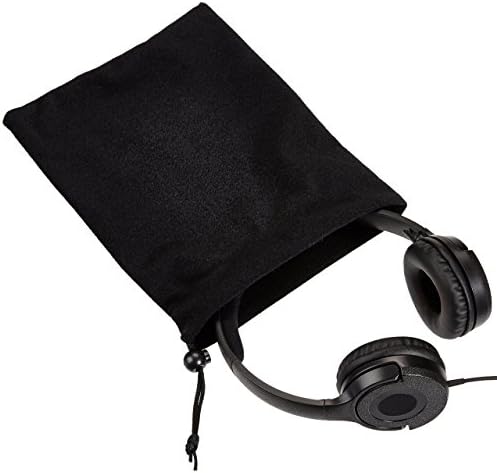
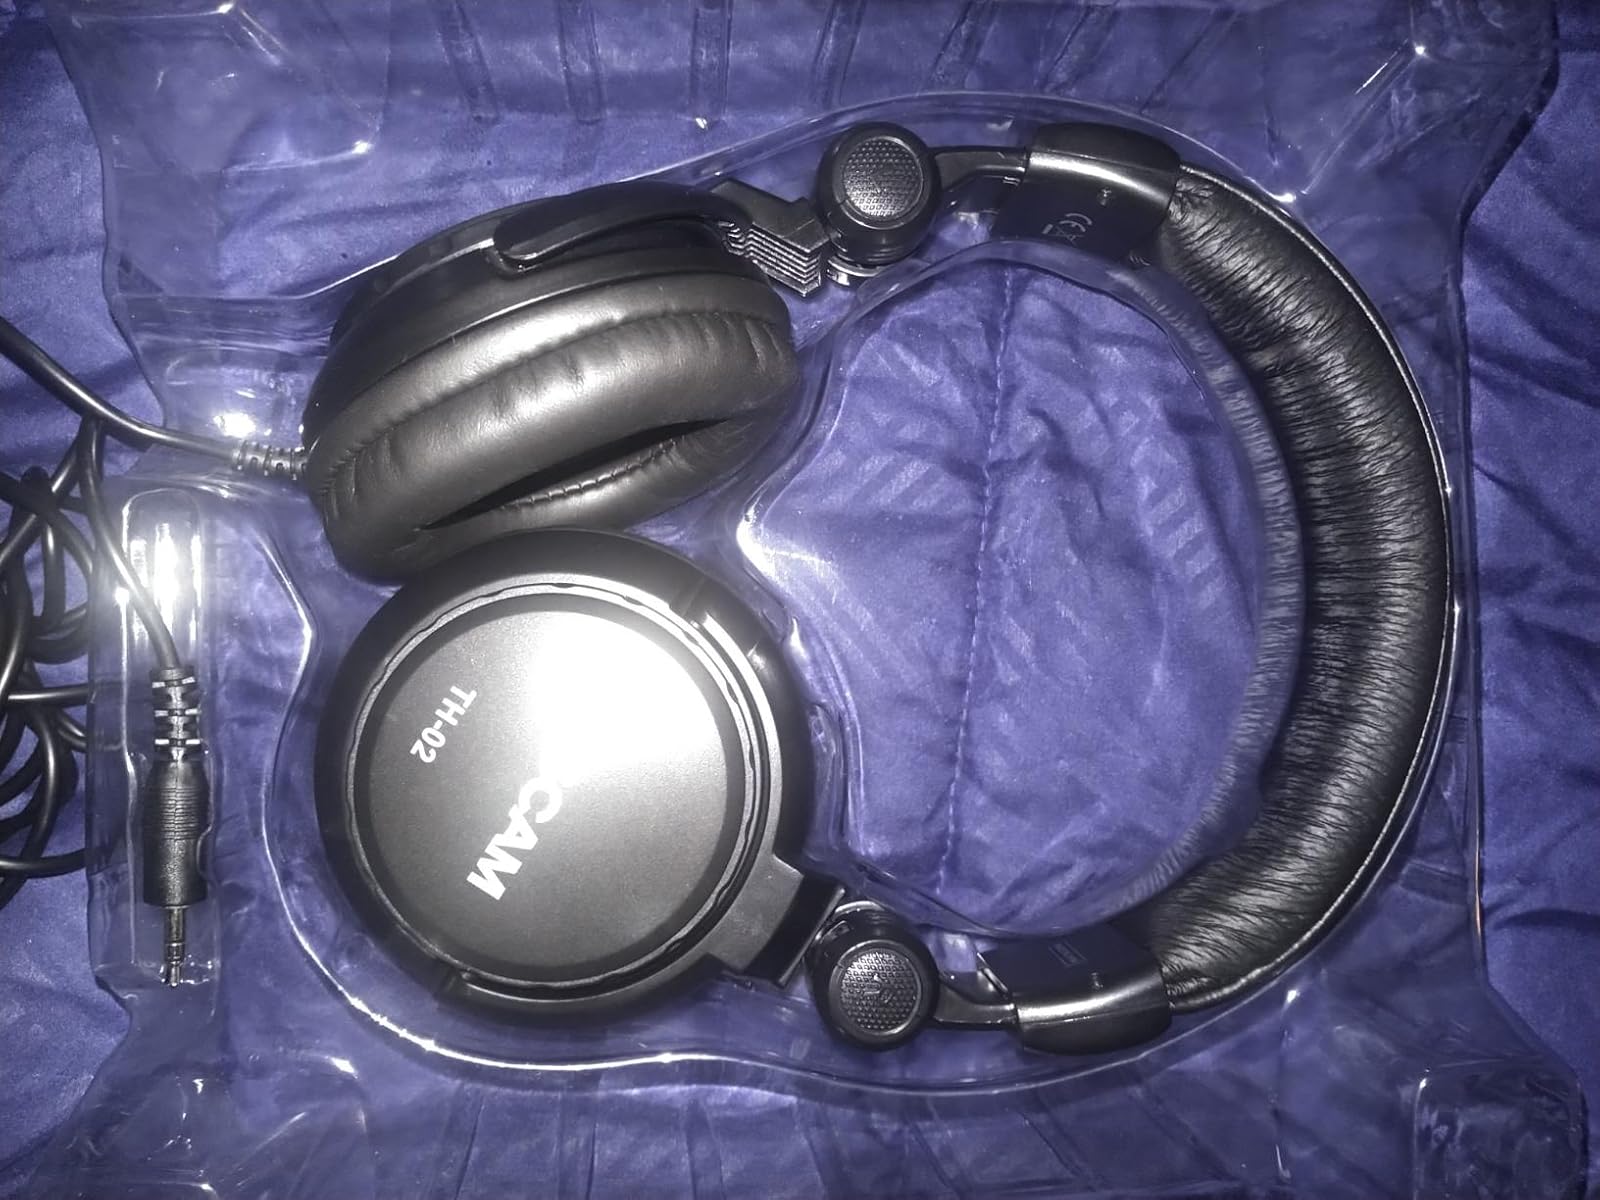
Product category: headphones
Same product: no